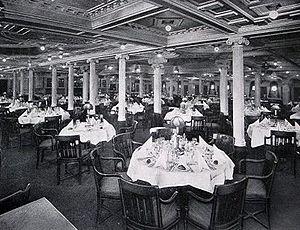
Le SS Kronprinzessin Cecilie est un paquebot construit en Allemagne impériale en 1906 pour la Norddeutscher Lloyd. Il effectue un service transatlantique entre son port d'attache de Brême et New York jusqu'au déclenchement de la Première Guerre mondiale.